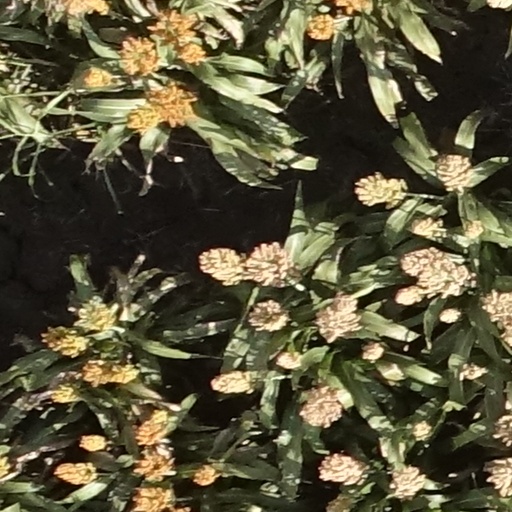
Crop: sorghum